Bratislava

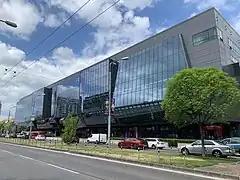
Ondrej Nepela Arena, ice-hockey and mixed use arena

The mayor, based at the Primate's Palace, is the city's top executive officer and is elected to a four-year term of office. The current mayor of Bratislava is Matúš Vallo, who won the election held on October 29, 2022, as an independent candidate. The city council is the city's legislative body, responsible for issues such as budget, local ordinances, city planning, road maintenance, education, and culture.